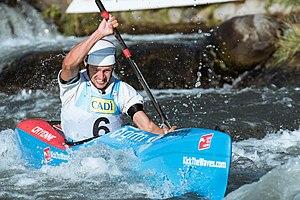
Adam Satke durant le championnat du monde 2019 de canoë de descente à La Seu d'Urgell, Espagne.